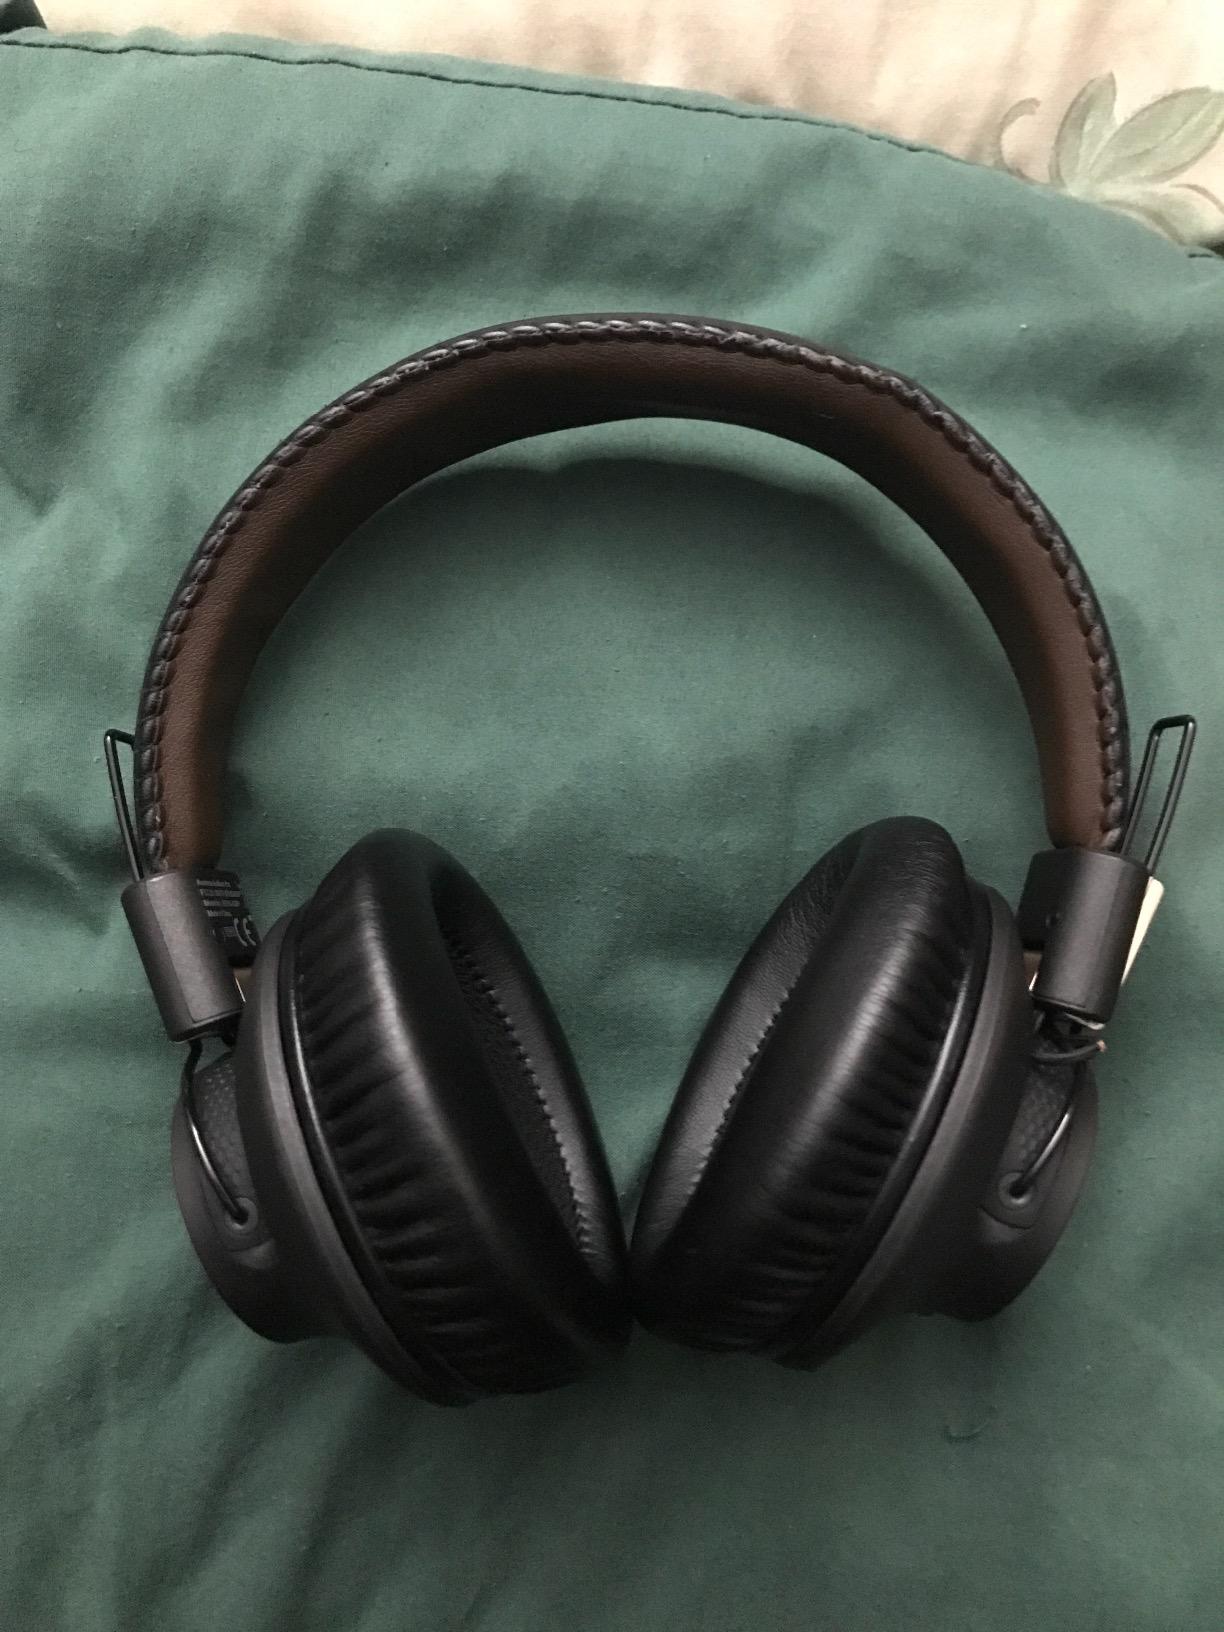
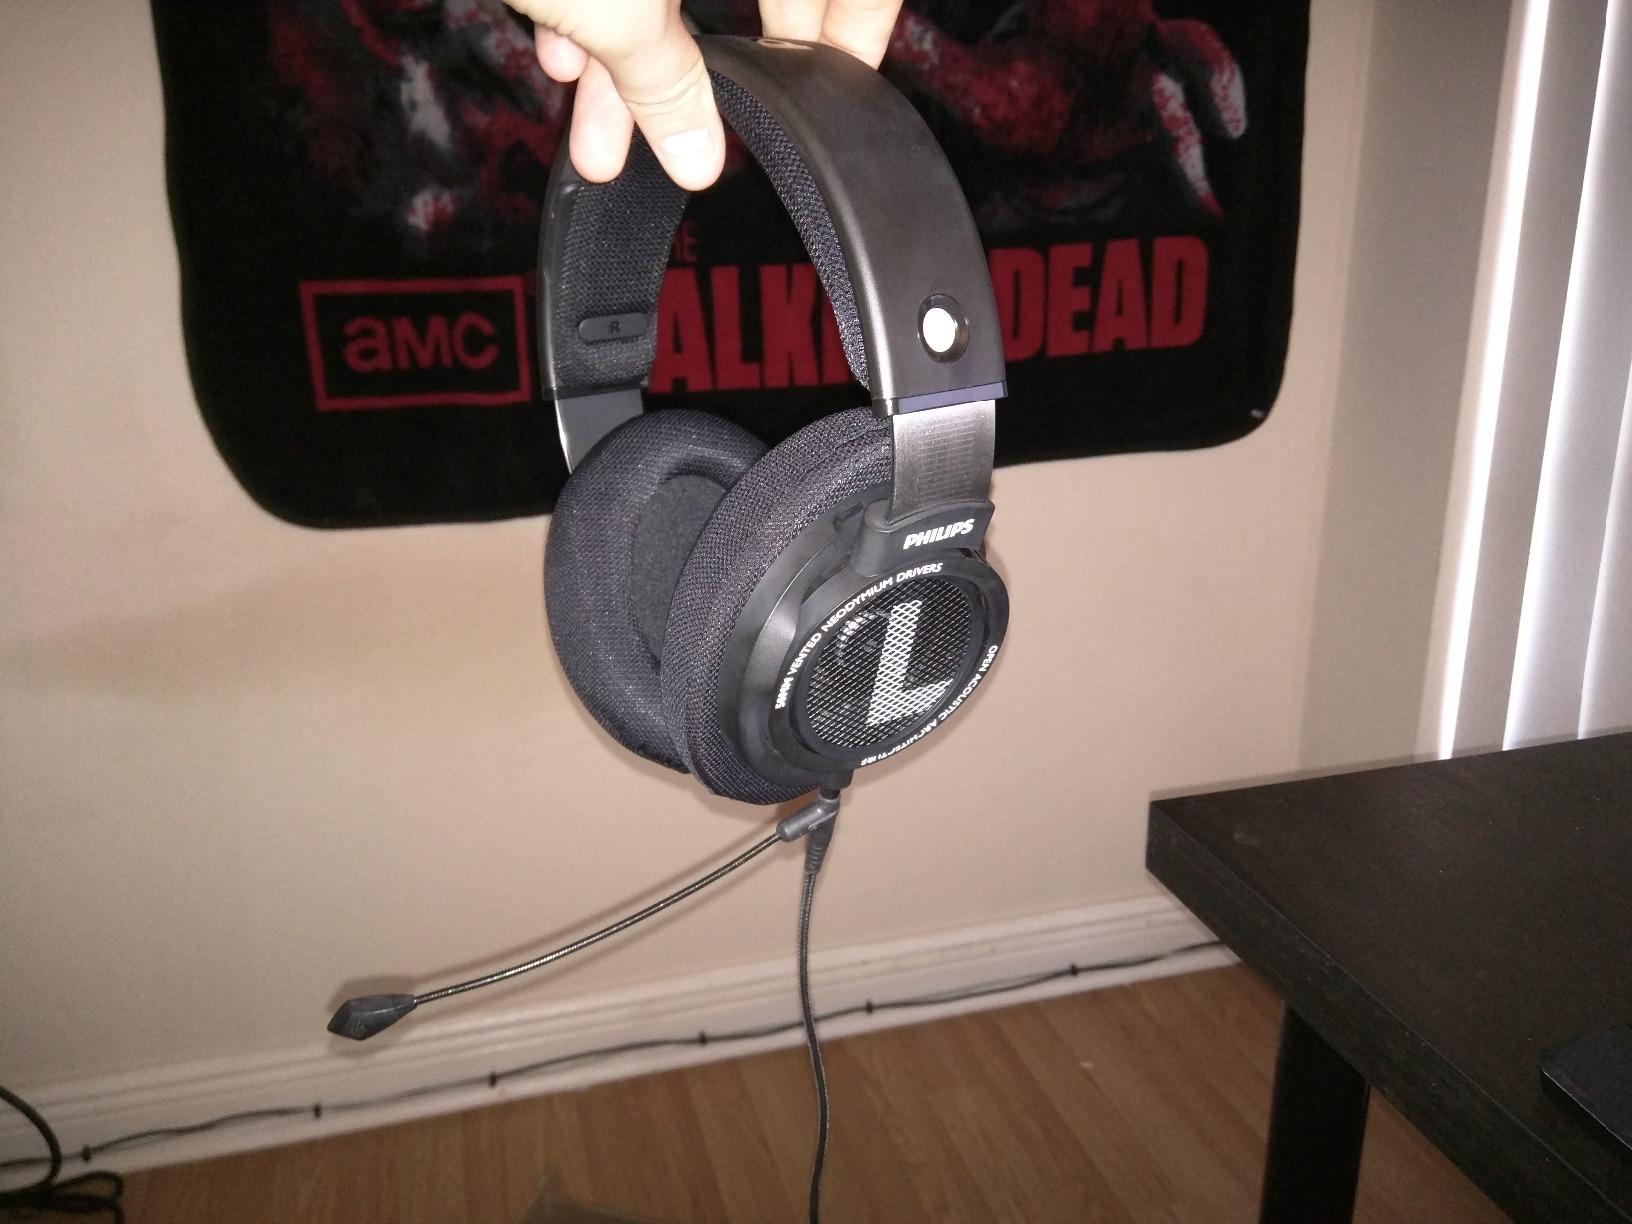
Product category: headphones
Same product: no